University City of Bogotá

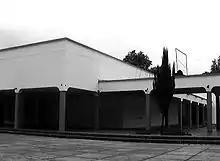
Art Museum, University City, Bogotá

The composition of plants and facades with tendency to the asymmetry, the handling of new materials and new constructive techniques are, in synthesis, the elements that served as foundation the design. The constructions of the University City followed, in general terms, although the symmetrical composition in the space distribution of some buildings and the use of traditional constructive systems in others is well known. The use of stucco and white paint earned the campus the name of "White City".